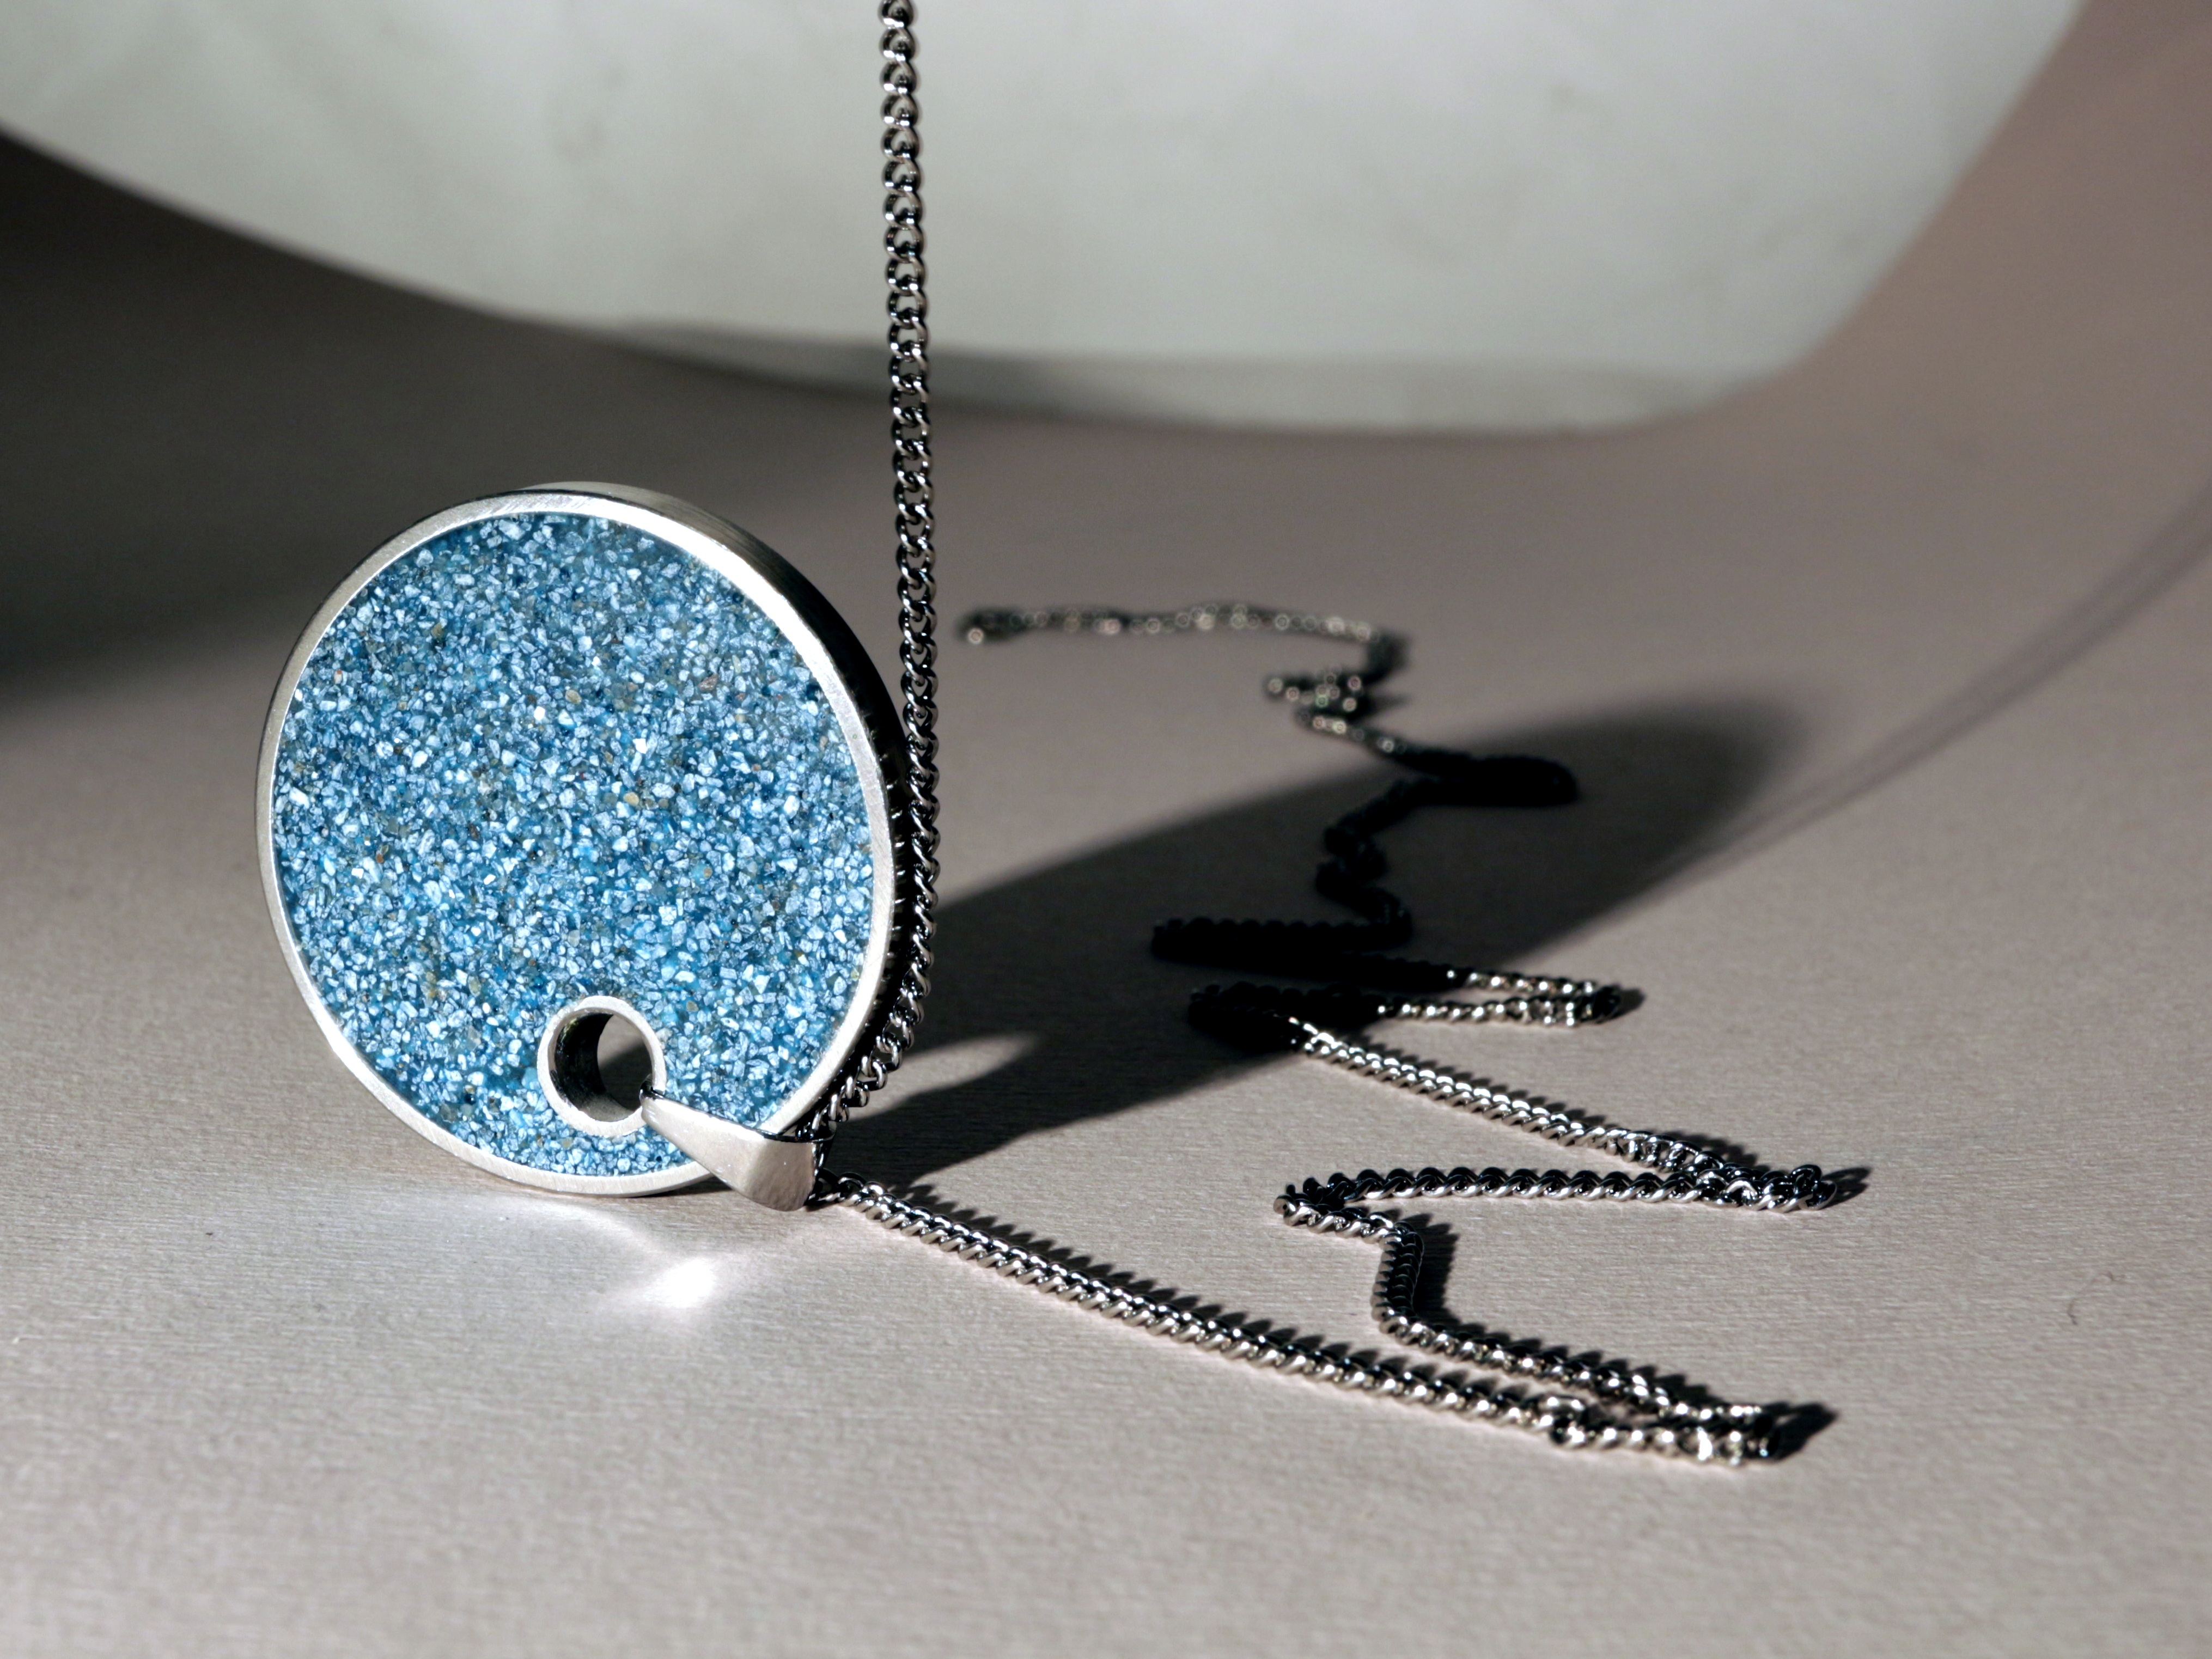
wing, chain, female, gift, decoration, metal, fashion, blue, jewelry, necklace, jewellery, luxury, silver, glasses, expensive, elegance, glamour, accessory, pendant, fashion accessory